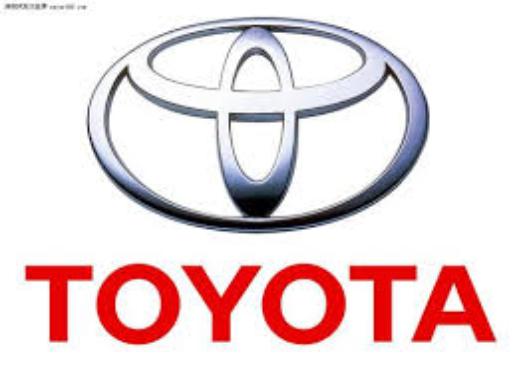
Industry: Transportation